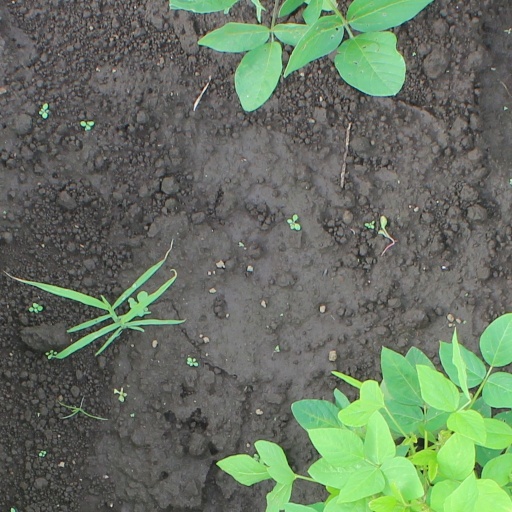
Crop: soybean